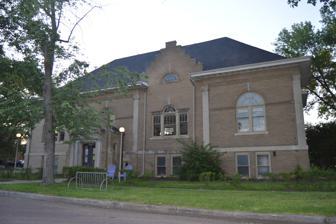
Building: Havana Public Library
Country: United States of America
Year built: 1902
Historic library in Havana, Illinois, US United States historic place Havana Public Library U.S. National Register of Historic Places Front of the library Show map of Illinois Show map of the United States Location 201 W. Adams St., Havana, Illinois Coordinates 40°17′49″N 90°3′36″W / 40.29694°N 90.06000°W / 40.29694; -90.06000 Area less than one acre Built 1901 Architect C.E. Hair (1901 building) Deal and Ginzel (1937 addition) Architectural style Classical Revival MPS Illinois Carnegie Libraries MPS NRHP reference No. 94000014 Added to NRHP February 16, 1994 The Havana Public Library is a Carnegie library located at 201 W. Adams St. in Havana, Illinois . The library was built in 1902 to house Havana's library program, which began in 1896 and was previously kept in a room of the city hall. The building's construction was funded by an $8,000 grant from the Carnegie Foundation as well as a local library tax. The blond brick building was designed in the Classical Revival style. The front of the building features four bays separated by five Ionic pilasters , an asymmetrical pedimented entrance, and a stepped parapet atop the entrance bay. The library was added to the National Register of Historic Places on February 16, 1994. Notes